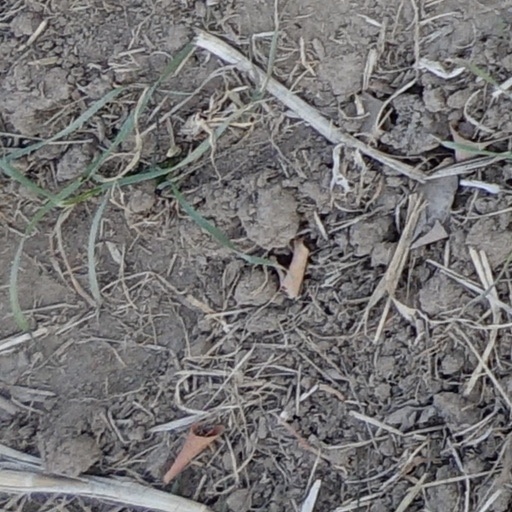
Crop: wheat